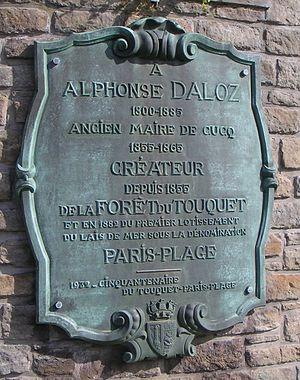
Photo prise par moi-même au Touquet le 8 juillet 2006
Alphonse Daloz, né à Paris le 31 mars 1800 et mort à Nice le 17 février 1885, est un notaire français, créateur de la forêt du Touquet, à l'origine de Paris-Plage puis du Touquet-Paris-Plage.
Cucq, parfois appelée Cucq-Trépied-Stella-Plage, est une commune française située dans le département du Pas-de-Calais en région Hauts-de-France dans la région naturelle du Marquenterre.
La chronologie du Touquet-Paris-Plage retrace l'histoire chronologique du Touquet, de Paris-Plage et du Touquet-Paris-Plage, de ses débuts à aujourd'hui.
Le Touquet-Paris-Plage, appelée Paris-Plage jusqu'au milieu du XXᵉ siècle puis Le Touquet depuis dans le langage courant, est une commune française située dans le département du Pas-de-Calais en région Hauts-de-France dans la région naturelle du Marquenterre.